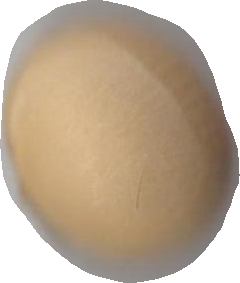
Variety: Grobogan